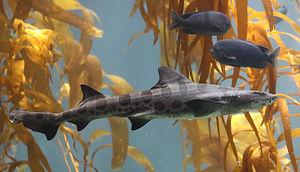
Les Carcharhiniformes forment un ordre qui regroupe plus de 270 espèces de requins.
Le requin léopard est une espèce de requins de la famille des Triakidae. On le retrouve le long des côtes du Pacific de l'Amérique du Nord, de l'état américain de l'Oregon à Mazatlan au Mexique. Il mesure 1.2m à 2,1m de long.